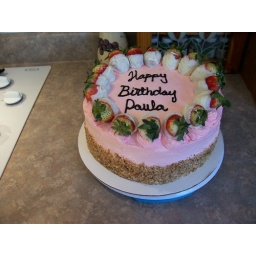
Strawberry cake covered in strawberry BC topped with white choco-covered strawberries